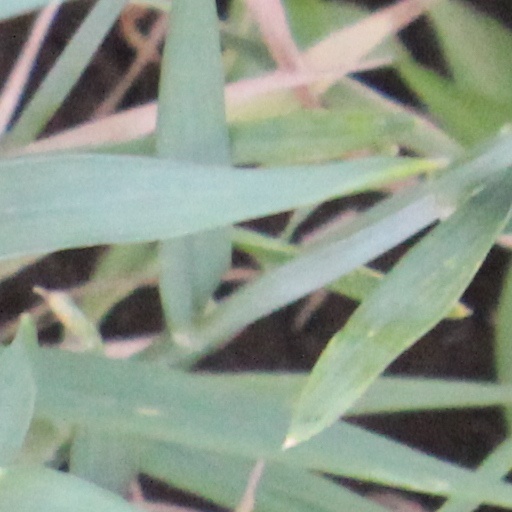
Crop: wheat